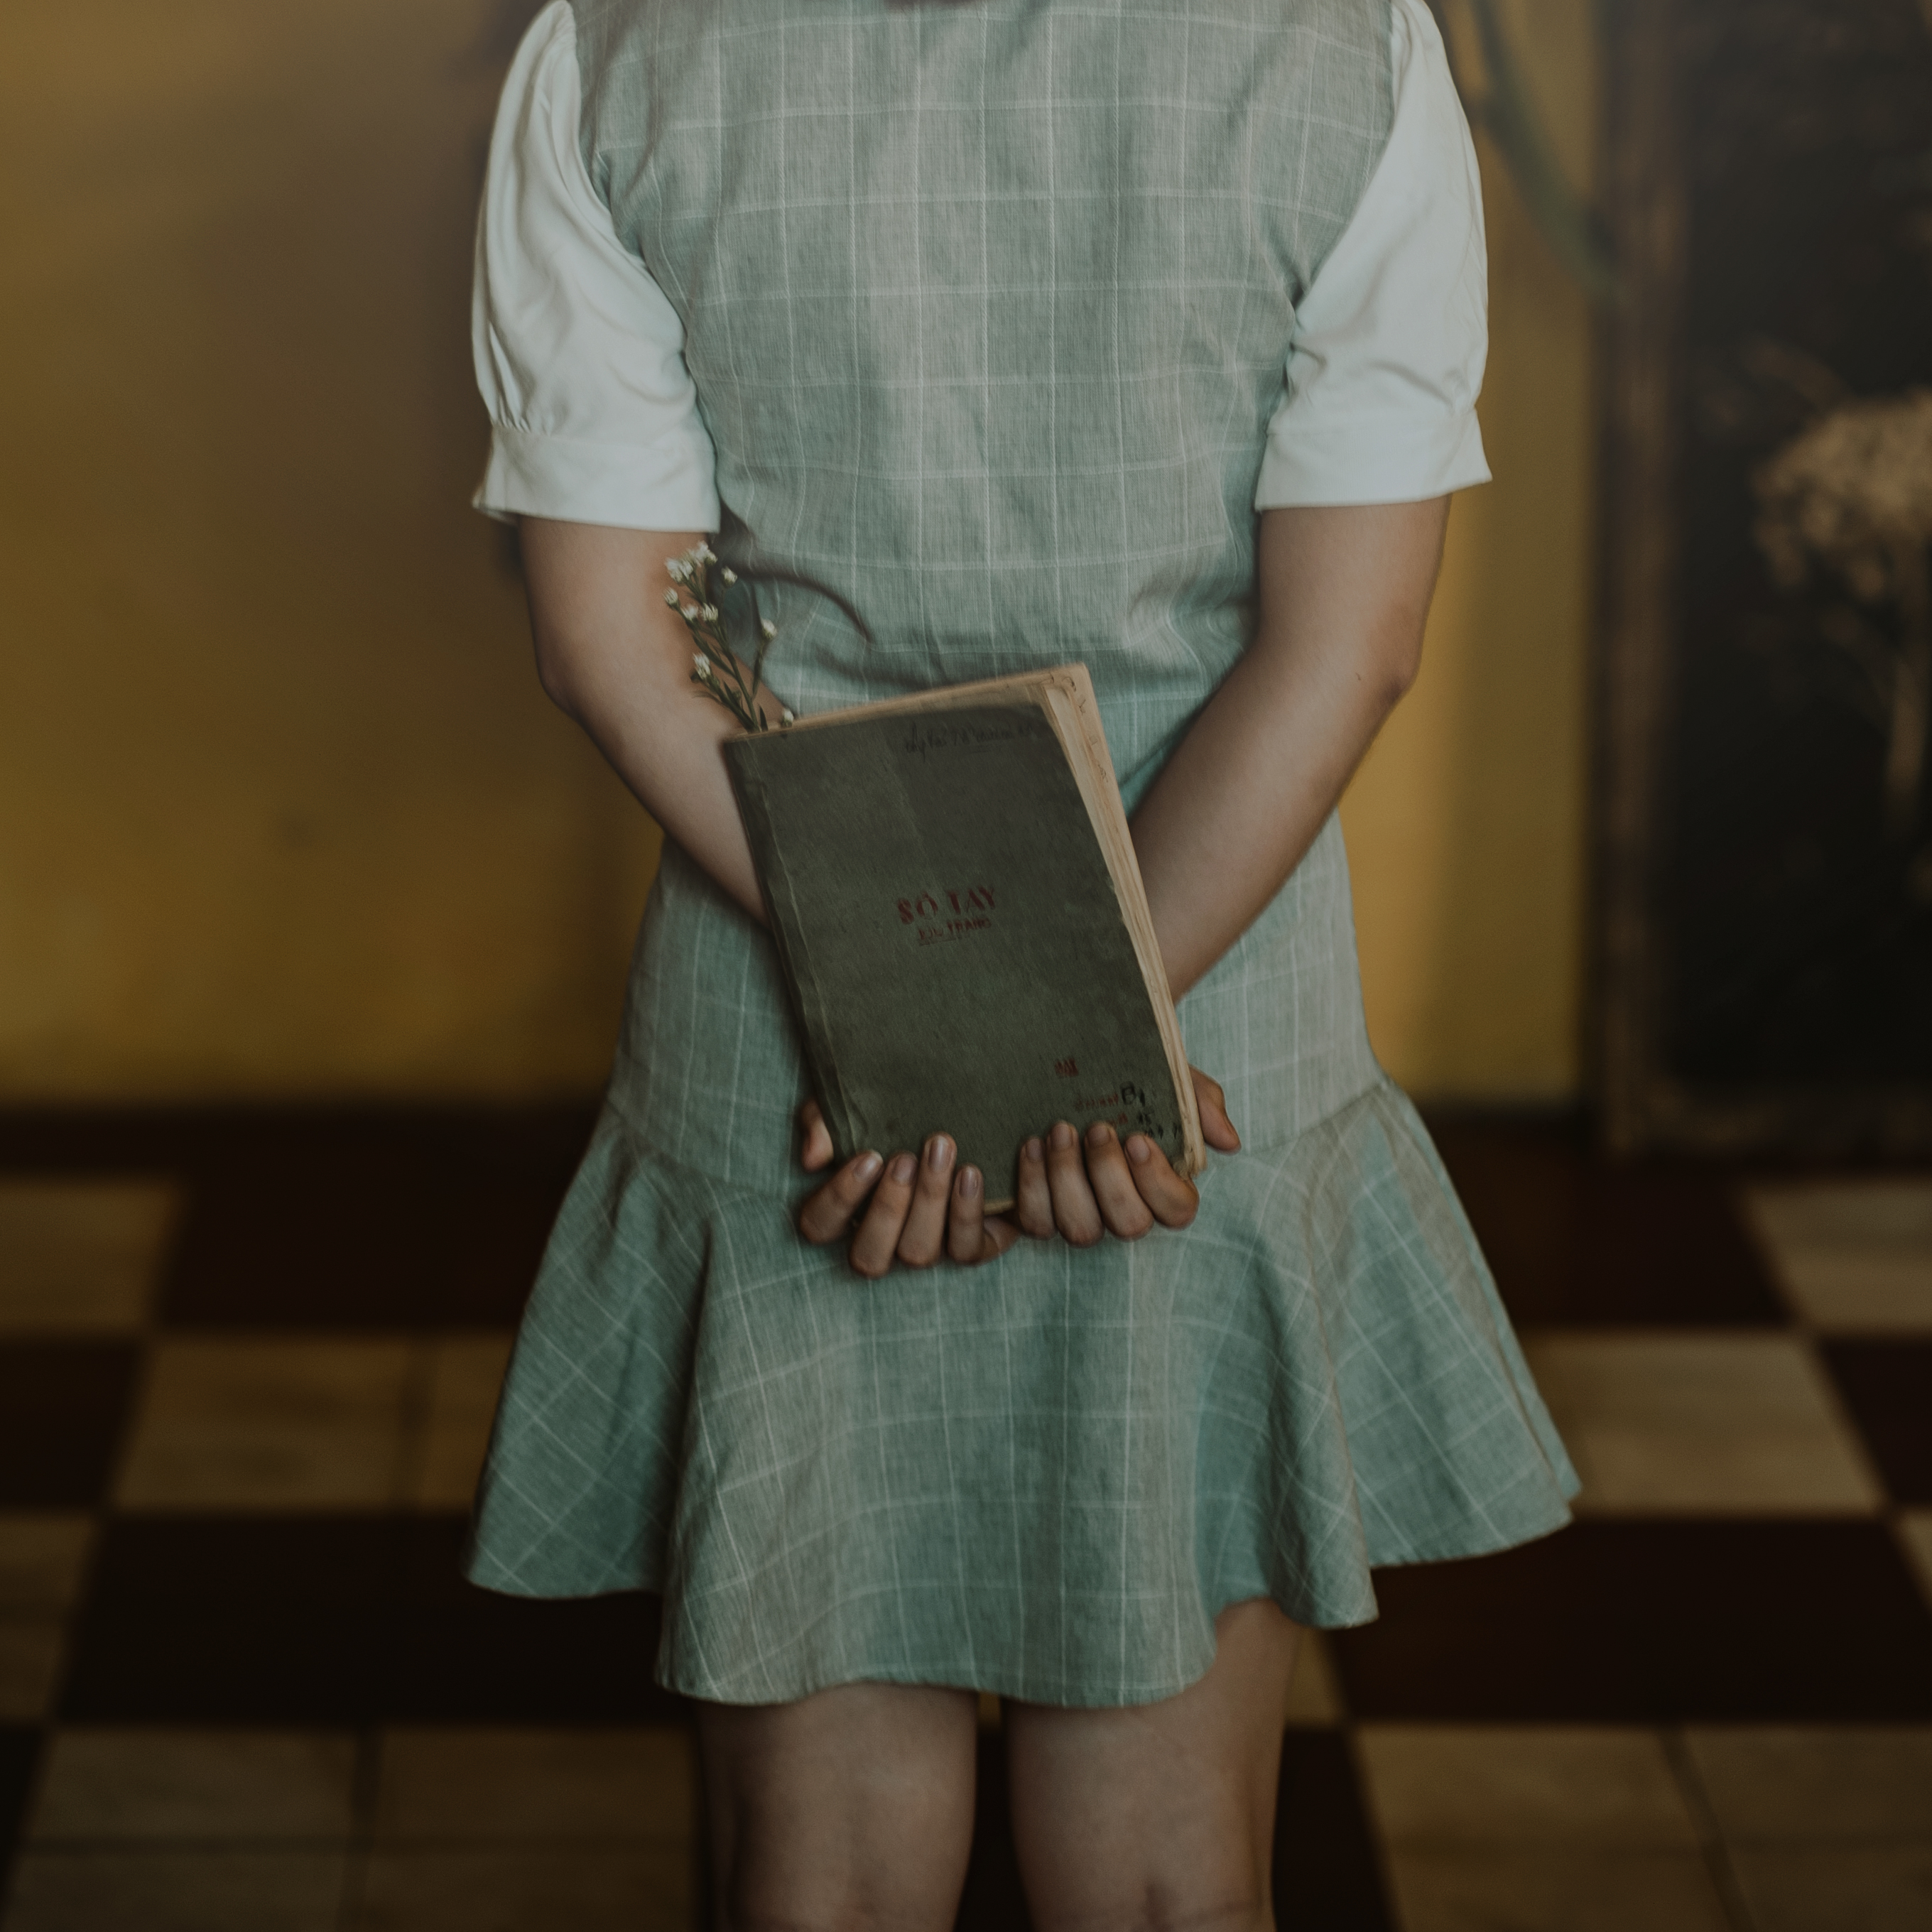
back, book, dress, education, fashion, flower, girl, hands, holding, person, room, school, skirt, wear, woman, young, clothing, shoulder, standing, pattern, joint, arm, design, plaid, tartan, kilt, trunk, abdomen, denim